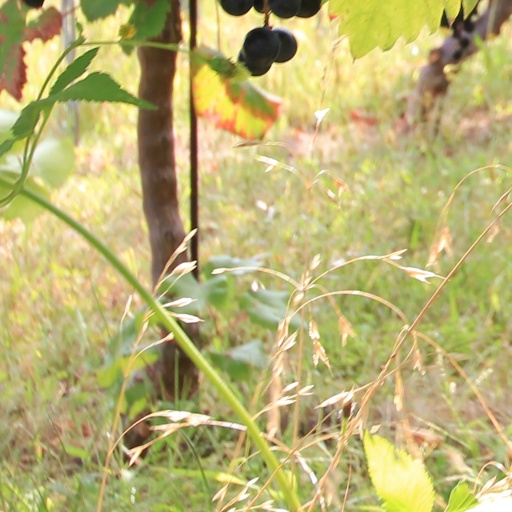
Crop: grape